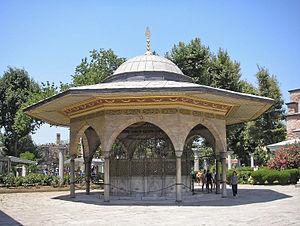
Sainte-Sophie est un grand lieu de culte à Istanbul, situé sur le côté ouest du Bosphore. À l'origine une basilique chrétienne de Constantinople, elle est construite dans un premier temps au IVᵉ siècle, puis reconstruite bien plus grande au VIᵉ siècle, sous l'empereur byzantin Justinien, où elle acquit sa forme actuelle. Ayant remplacé Sainte-Irène comme siège du patriarche de Constantinople, elle devient mosquée au XVᵉ siècle sous Mehmet II. En 1934, elle perd son statut de lieu de culte pour devenir un musée, sur décision de Mustafa Kemal Atatürk. Sainte-Sophie reprend son statut de mosquée en 2020 sur décision de Recep Tayyip Erdoğan.
Le sadirvan ou chadirvan est un type de fontaine fréquemment érigé dans la cour d'une mosquée, devant un caravansérail, un khanqah ou une médersa. Son but était de fournir de l'eau afin de d'abreuver ou de permettre d'effectuer les rituels d'ablutions, le wudu, à plusieurs personnes simultanément. C'est également un élément décoratif.